44 Minutes: The North Hollywood Shoot-Out

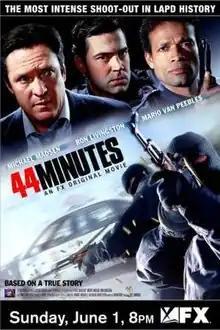
Promotional poster

44 Minutes: The North Hollywood Shoot-Out is a 2003 American crime action docudrama television film directed by Yves Simoneau and written by Tim Metcalfe. The film stars Michael Madsen, Ron Livingston, Mario Van Peebles, Andrew Bryniarski, and Oleg Taktarov. It is a semi-fictional dramatization of the 1997 North Hollywood shootout, and follows the perspectives of bank robbers Larry Eugene Phillips Jr. and Emil Mătăsăreanu, as well as various Los Angeles Police Department (LAPD) officers involved in the shootout.